TMEM275

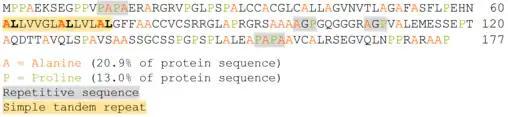
Analysis was conducted through EMBL-EBI SAPS bioinformatics program.

TMEM275's protein consists of 177 amino acids. The protein, or polypeptide chain, that is encoded by the coding sequence is made through the process of translation and is shown below among other regions of interest. There is also a poly-A, or polyadenylation signal, towards the end of the 3'UTR.